Garden Mountain Cluster

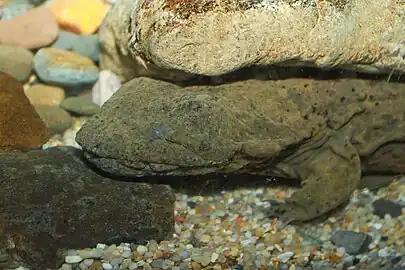
Hellbender, "Cryptobranchus alleganiensis"

The land form, climate, soils and geology of the Appalachian highlands, as well as its evolutionary history, have created one of the most diverse collection of plants and animals in the deciduous forests of the temperate world. The cluster's large tract of land supports species, such as black bear and some bird species, that require extensive tracts of unbroken forest for survival.